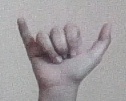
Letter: ya